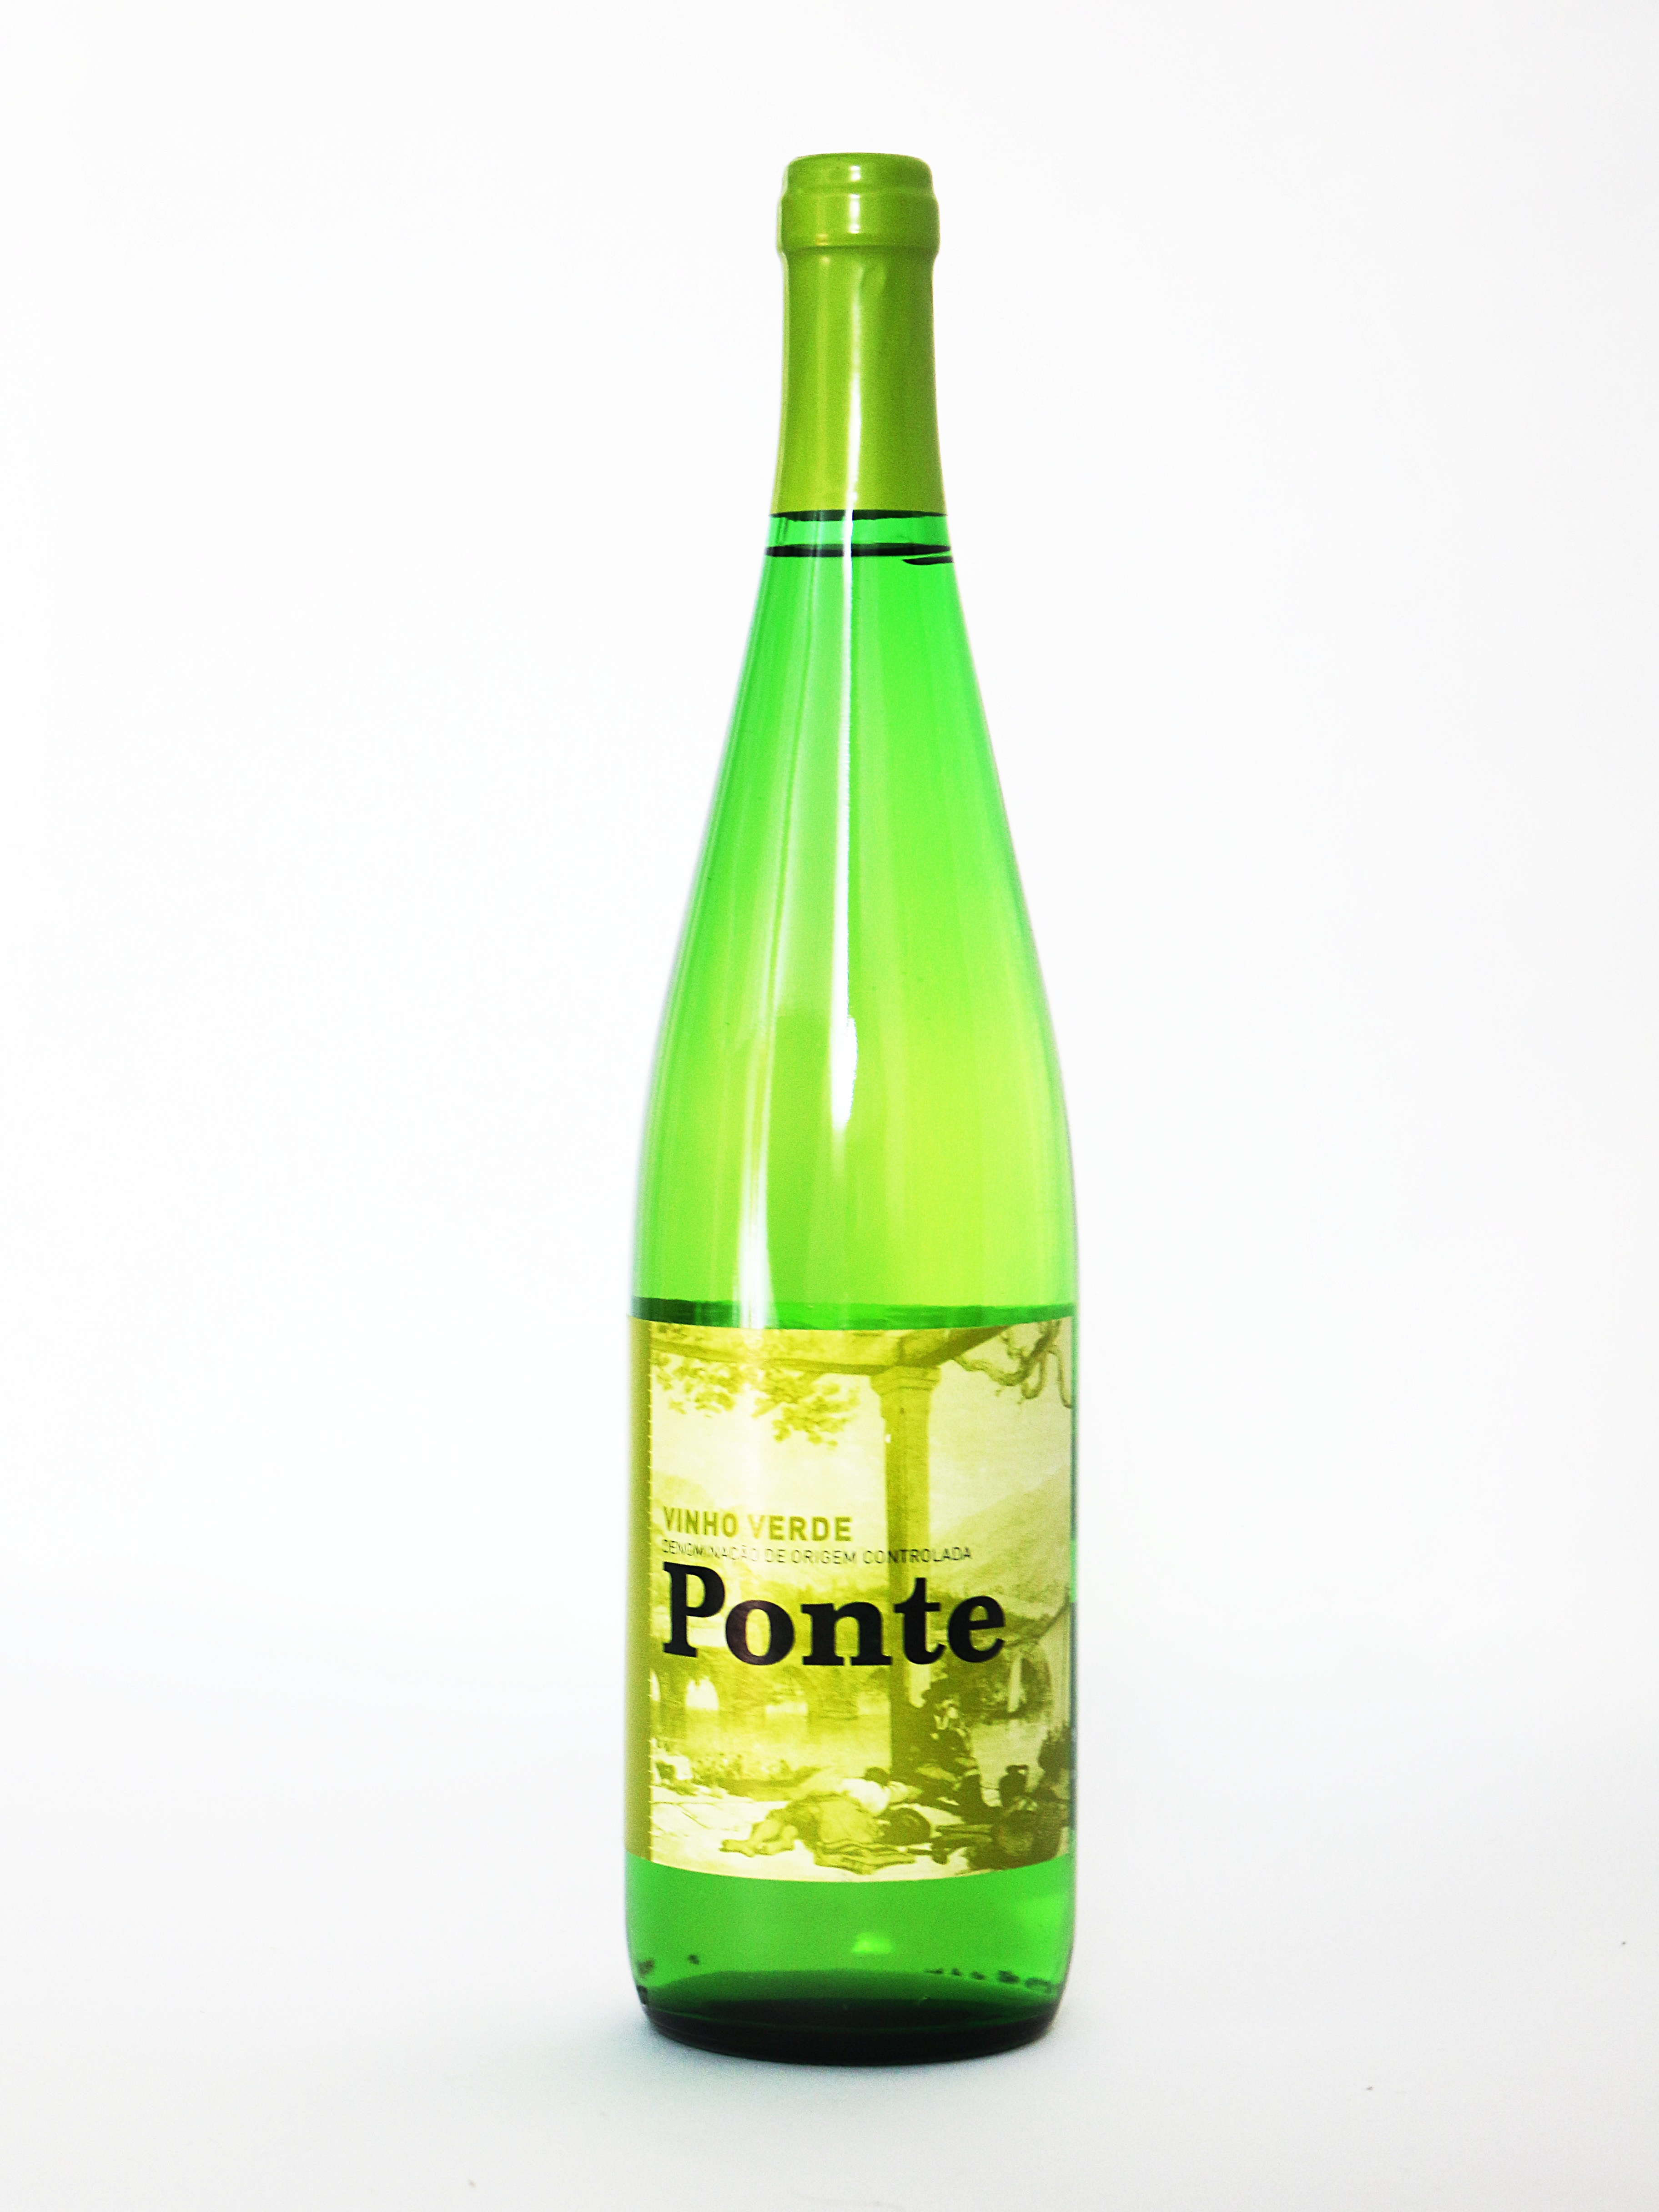
grape, wine, green, drink, bottle, alcohol, wine bottle, juice, glass bottle, portugal, beer bottle, liqueur, alcoholic beverage, distilled beverage, drinkware, lemon lime, vinho verde